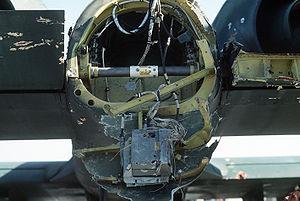
Le 9K38 Igla est un système de missile sol-air portatif guidé par infrarouges, fabriqué en Russie. « 9K38 » est la désignation appliquée par les russes pour leur système, le Département de la Défense des États-Unis lui ayant attribué le nom de « SA-18 » et son code OTAN étant « Grouse ».